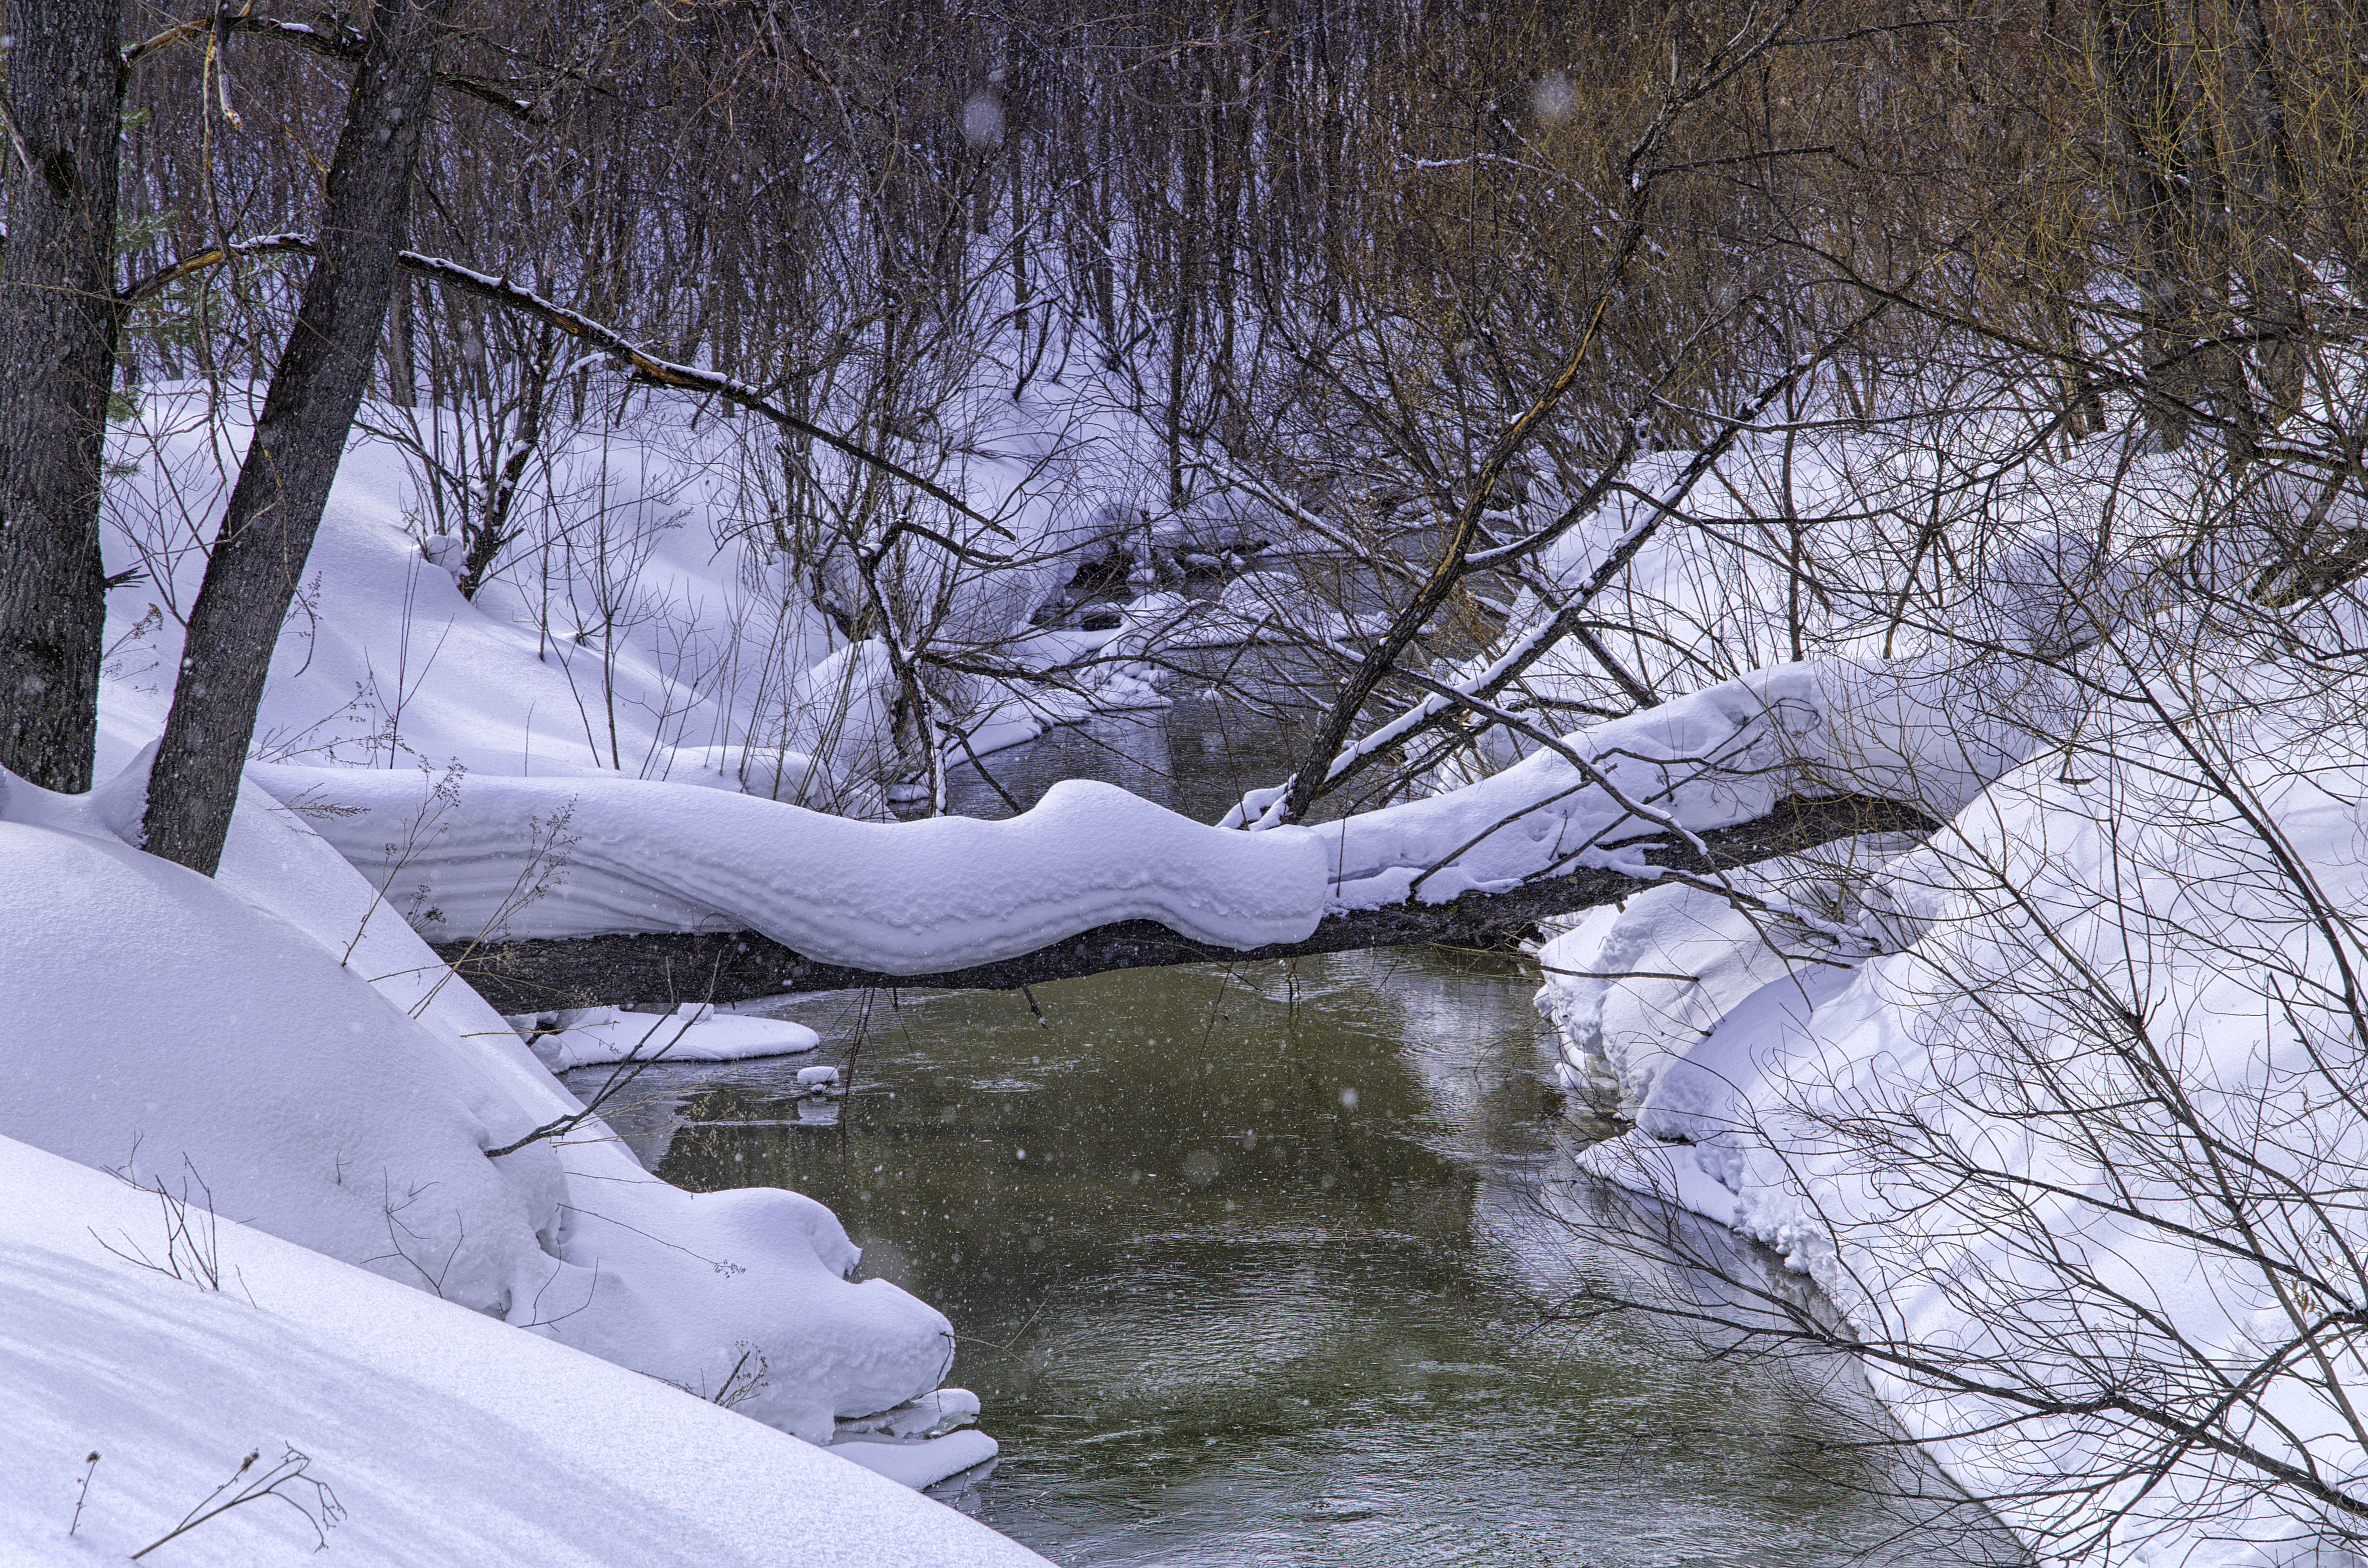
landscape, tree, water, nature, forest, branch, snow, winter, sunlight, river, ice, spring, reflection, weather, season, trees, beautiful, day, woodland, freezing, woody plant